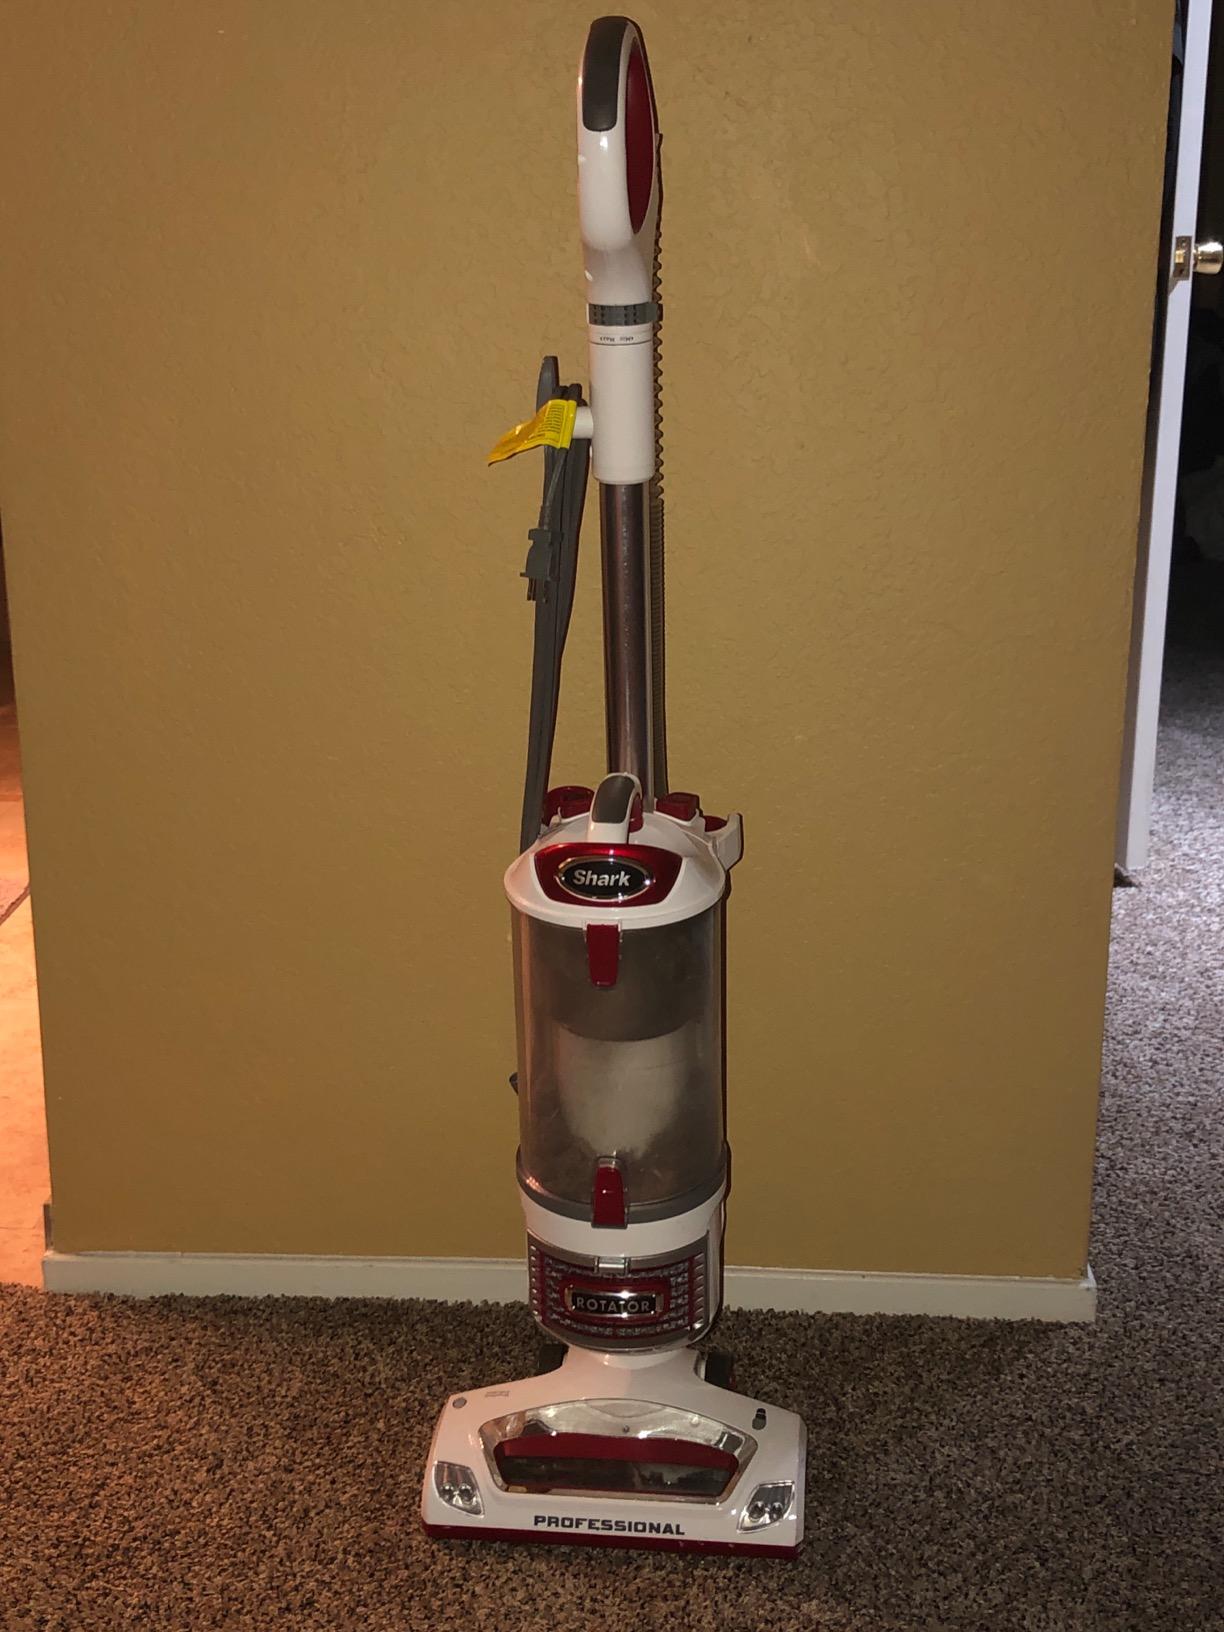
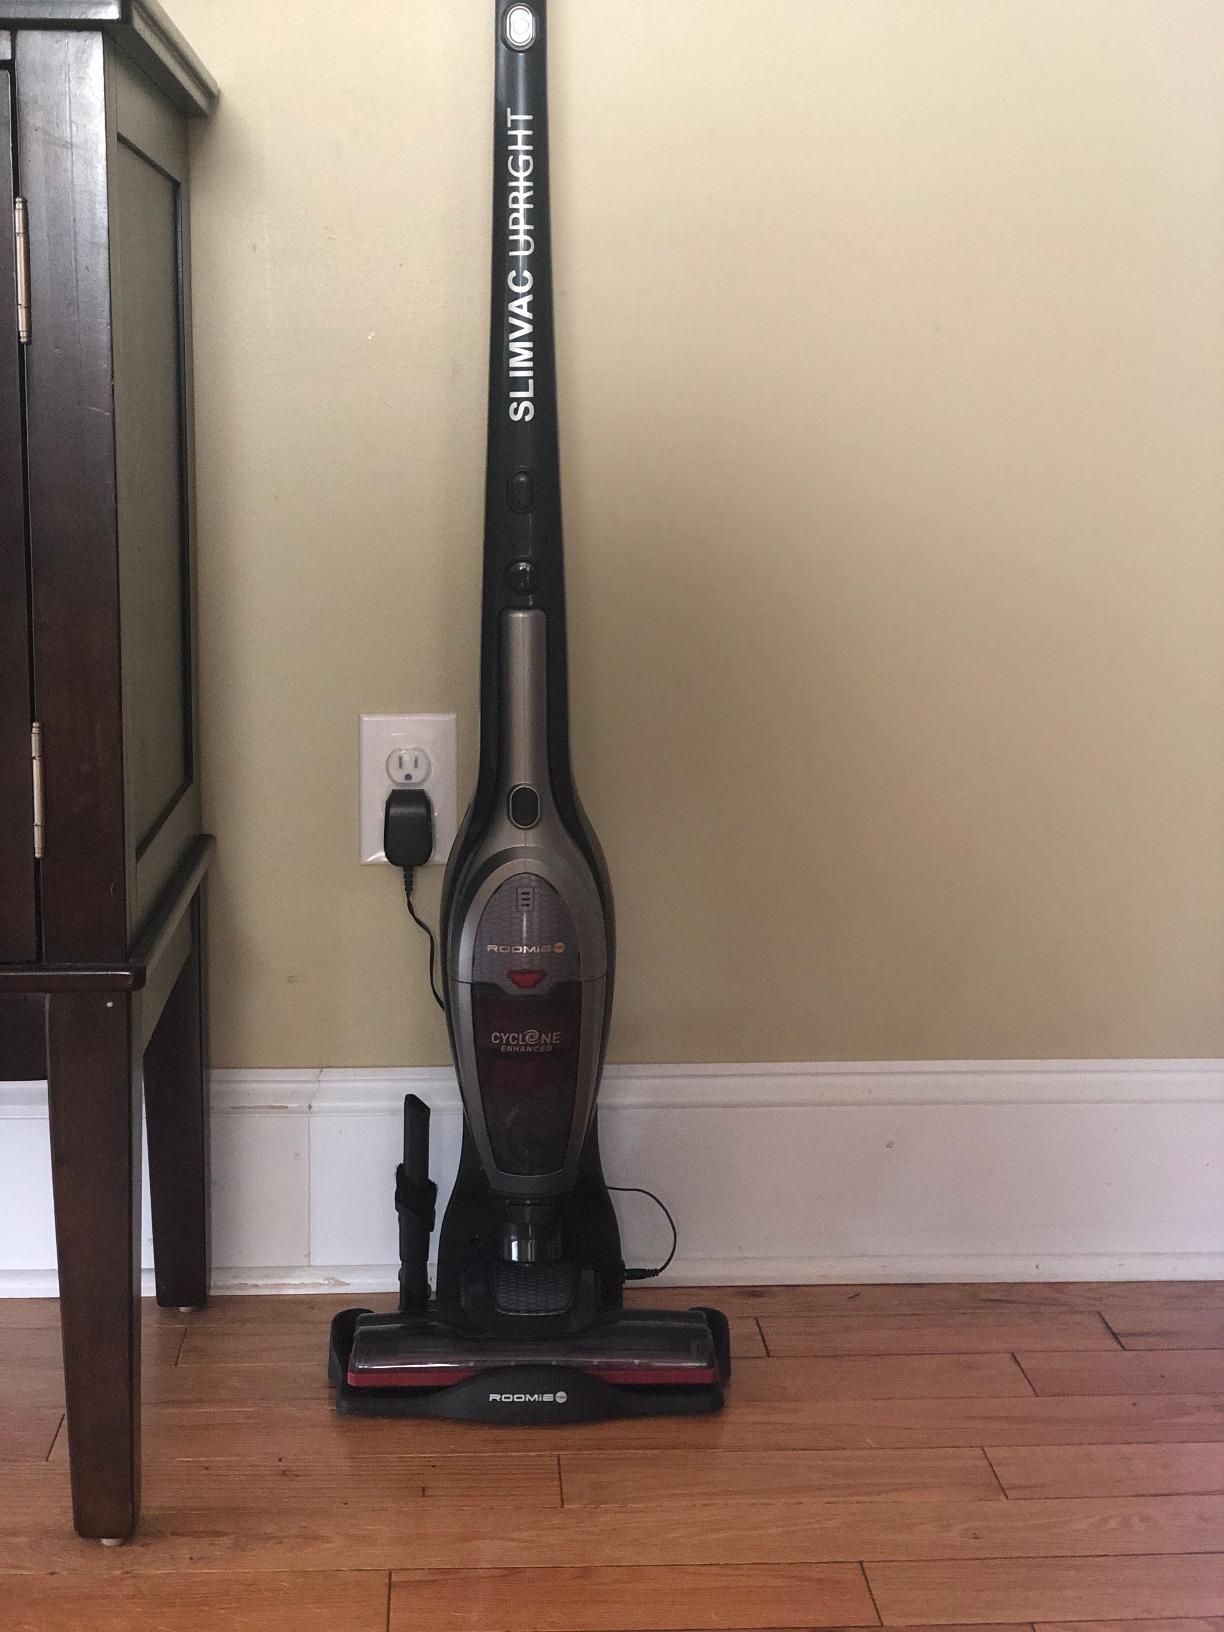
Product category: items_vacuum
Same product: no